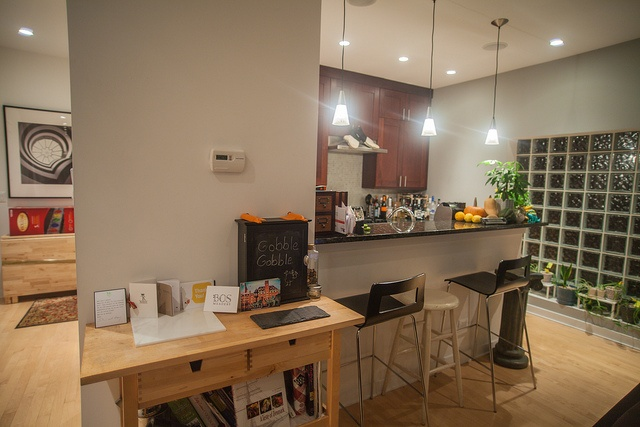
A kitchen with a counter line with stools.
A kitchen area has bar and a multitude of decorations.
A desk holding cards and books next to a counter with seating.
The kitchen and living area of an apartment.
A kitchen is well lit by three hanging pendant lights.